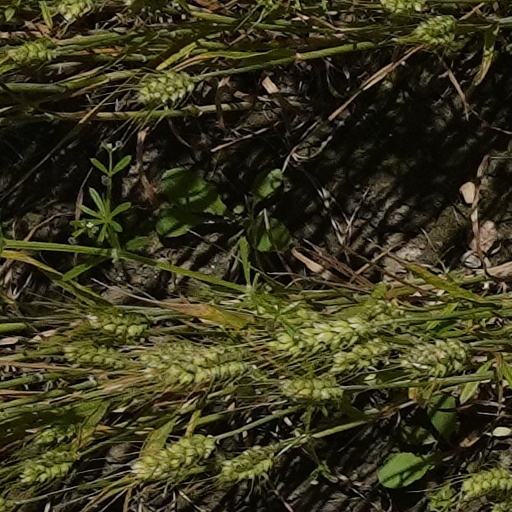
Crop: wheat